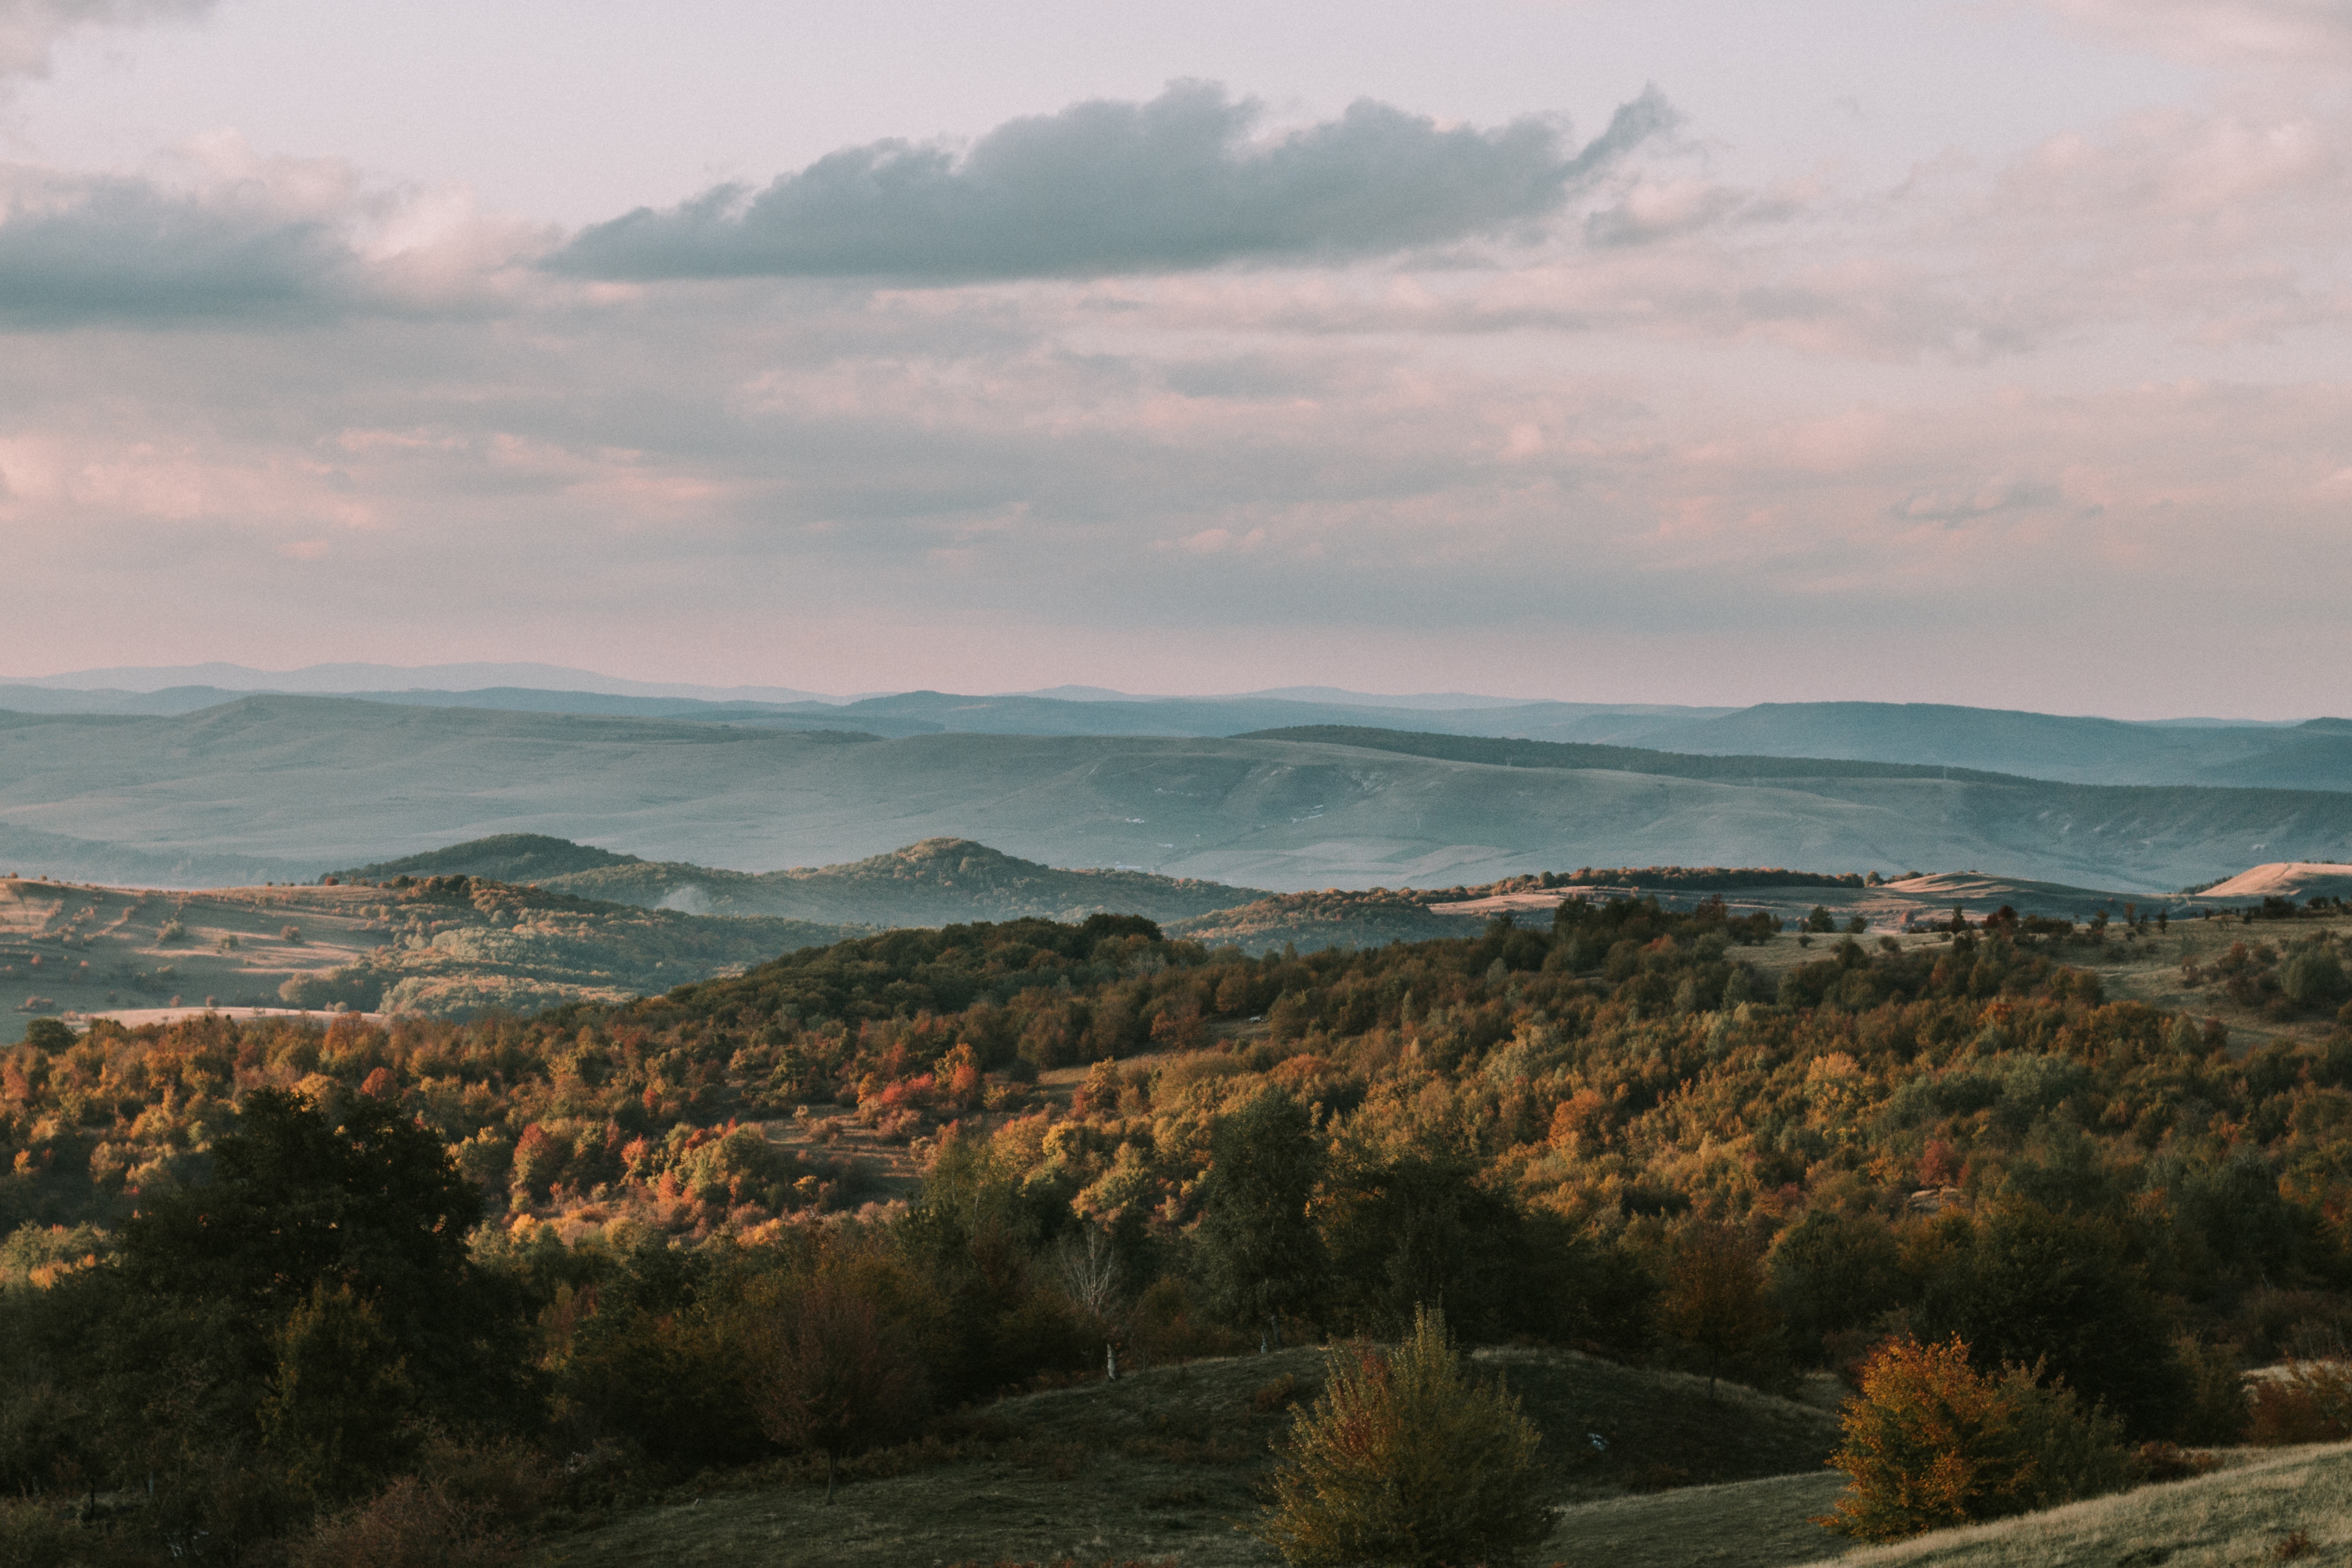
sky, cloud, nature, mountainous landforms, highland, hill, mountain, atmospheric phenomenon, wilderness, natural landscape, tree, morning, leaf, fell, ridge, atmosphere, rural area, landscape, horizon, ecoregion, sunlight, mountain range, plain, evening, road, hill station, autumn, valley, national park, meteorological phenomenon, winter, chaparral, forest, cumulus, plateau, city, grassland